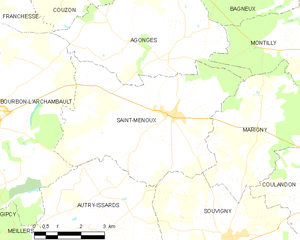
Carte des communes françaises: Saint-Menoux